Royal Australian Engineers

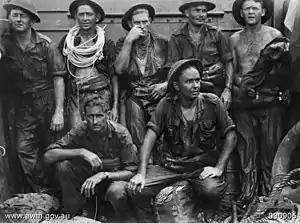
Engineers at Tarakan, 1945

During the inter-war years the RAE maintained a force of 233 regular troops and a militia force of 1,750. With the outbreak of World War II, however, the corps was expanded greatly, eventually reaching a peak of 32,984 men in 1945. RAE units of the Second Australian Imperial Force and militia served in North Africa, Malaya, New Guinea and Borneo campaigns.